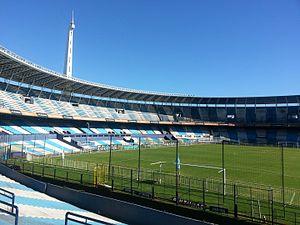
L'Estadio Presidente Juan Domingo Perón est un stade de football situé à Avellaneda en Argentine. Inauguré en 1950, son club résident est le Racing Club Asociación Civil.